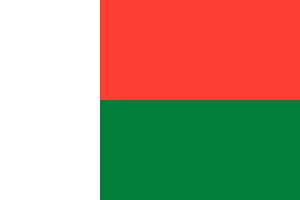
Madagaskars flag
Størrelsesforhold 2:3
Madagaskars flag blev taget i brug 14. oktober 1958, to år før uafhængigheden, idet Madagaskar forberedte sig til en folkeafstemning om landets status i Det franske fællesskab.